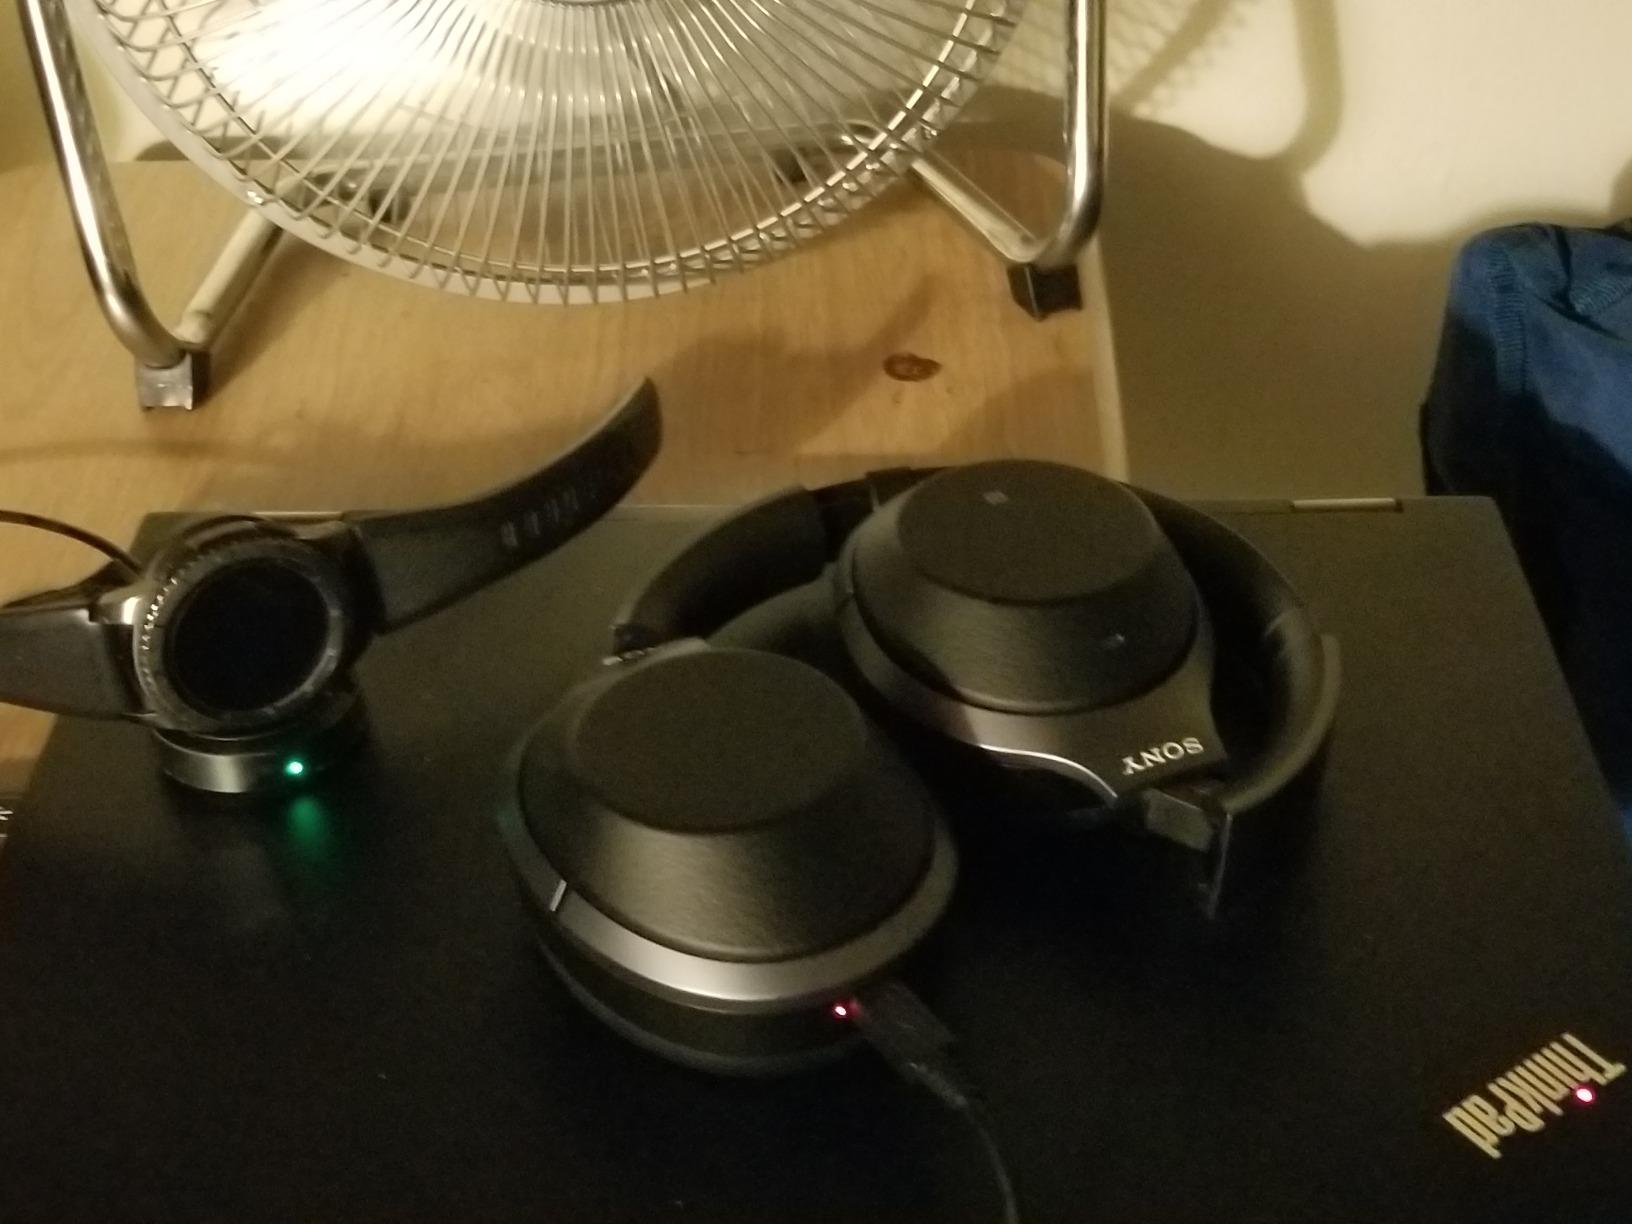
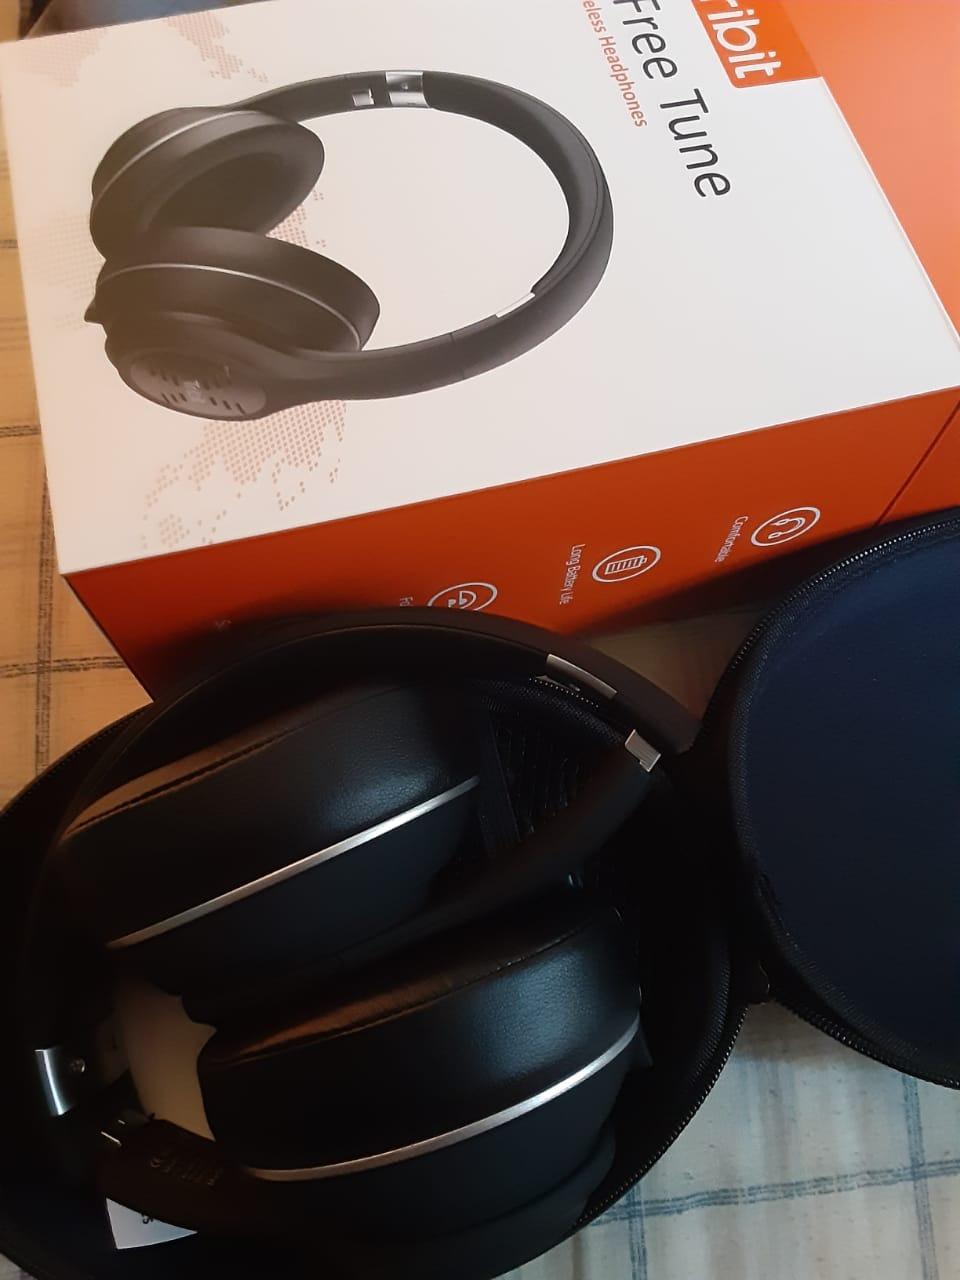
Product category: headphones
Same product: no